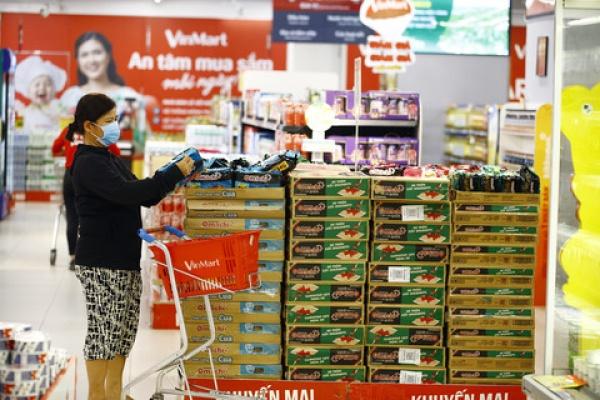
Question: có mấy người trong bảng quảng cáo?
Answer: có hai người trong bảng quảng cáo